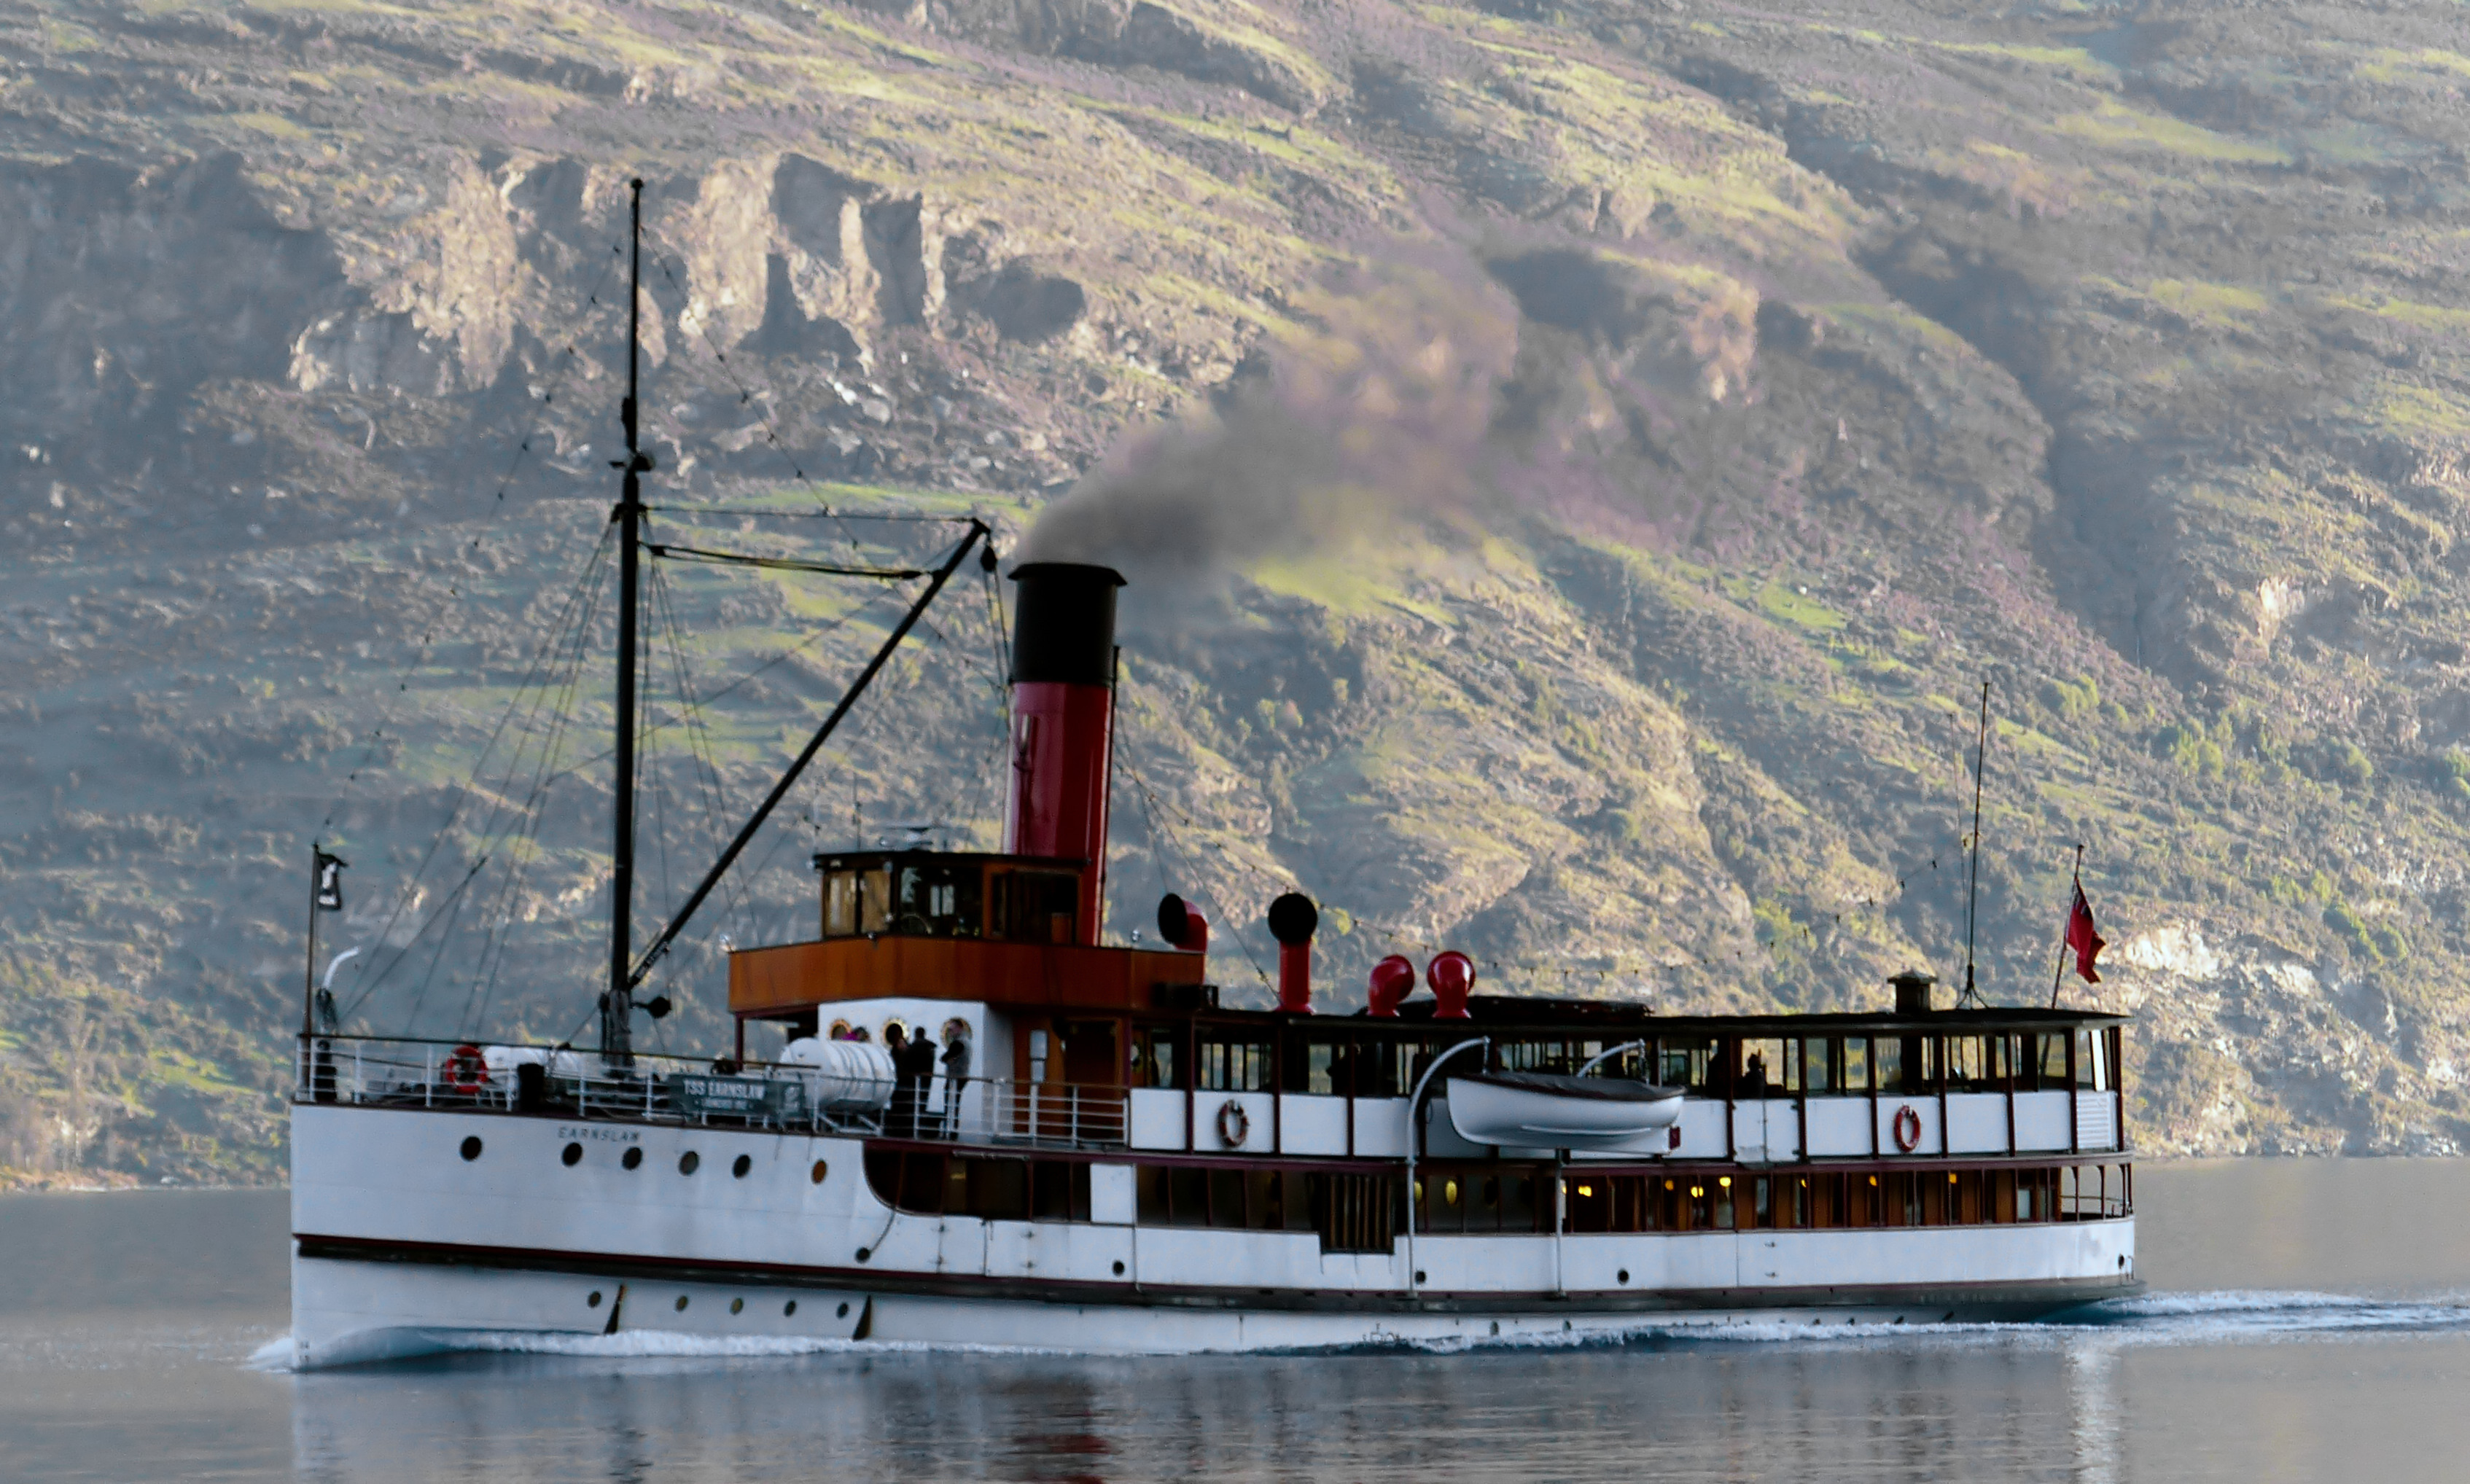
sea, lake, ship, transport, vehicle, cargo ship, waterway, ferry, publicdomain, ships, channel, vessels, lumixfz200, tugboat, queenstown, steamships, watercraft, steamboat, container ship, freight transport, ocean liner, bulk carrier